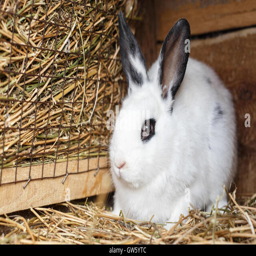
cute white bunny sitting near basket filled with hay in a cage on farmyard